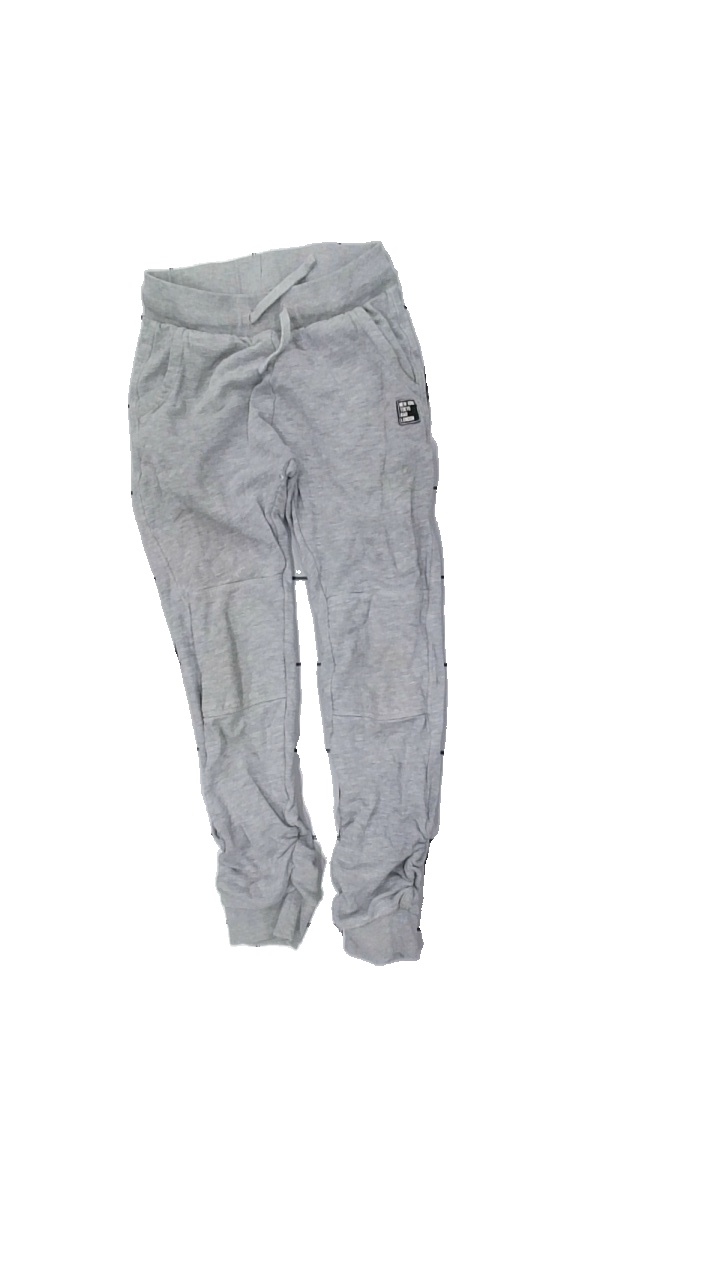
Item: Trousers (Children)
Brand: Lindex
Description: grå mjukisbyxor med hål bak och fram
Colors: Grey
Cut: Regular
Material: ?
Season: All
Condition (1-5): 2
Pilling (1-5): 5
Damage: hål
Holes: Major
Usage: Export
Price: <50